George Enescu International Competition

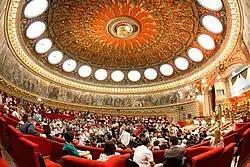
The Romanian Athenaeum in Bucharest, Romania, serves as one of the main venues in the George Enescu International Piano Competition.

The George Enescu International Competition is a music competition for young pianists, violinists, cellists and composers, that takes place in Bucharest, Romania. It has helped launch the careers of many musicians, and among its list of first-prize winners are legendary pianists such as Radu Lupu, the winner in the 1967 edition. Other winners include Spanish pianist Josu De Solaun Soto, Russian pianists Elisabeth Leonskaja, in 1964, and Dmitri Alexeev, in 1970.